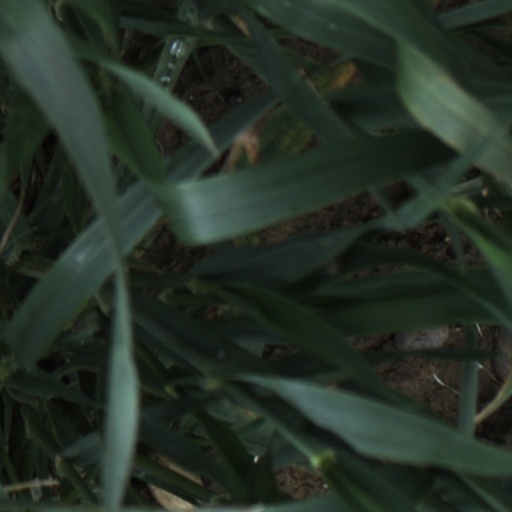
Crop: wheat